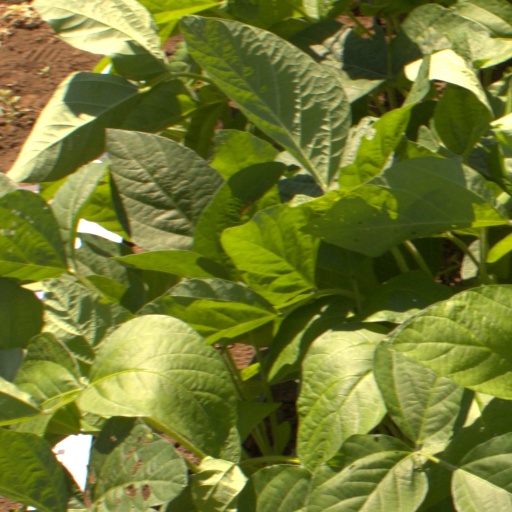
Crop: soybean